Fellsmere Park Parkways

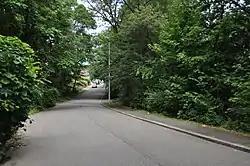
West Border Road

Fellsmere Park is a historic park that was designed by the famous landscape architect Frederick Law Olmsted for the city. The construction began in 1893 and was finished in 1899. Most of the land for the park was donated by Malden's first mayor Elisha S. Converse. After the fire on his rubber shoe factory in 1875, he purchased the swamp planning to turn it into a water reservoir in case of emergency. Later, following the advice of the noted journalist Sylvester Baxter, he donated the land for establishing a beautiful public park with a pond. In 1905 the city turned the park over to the Metropolitan Parks Commission (MPC, predecessor to the Metropolitan District Commission and today's Massachusetts Department of Conservation and Recreation (DCR)). The MPC in 1913 designed the boundary roads of the park (West Border Road and Boundary Road), which were listed on the National Register of Historic Places in May 2003 as Fellsmere Park Parkways. Fellsway East, which is part of the Fellsway Connector Parkways, runs through Fellsmere Park on the east side of Fellsmere Pond.